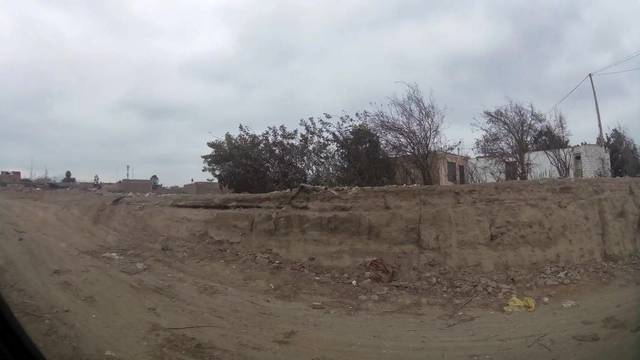
Region: Peru
Coordinates: -11.503, -77.211